Hamburger
Also known as:
af - Afrikaans: Hamburger
ang - Old English: Hāmburgere
ar - Arabic: همبرغر
ast - Asturian: Hamburguesa
az - Azerbaijani: Hamburger
azb - South Azerbaijani: همبرگر
ban - Balinese: Hamburger
bcl - Central Bikol: Hamburger
be - Belarusian: Гамбургер
bew - Betawi: Berger
bg - Bulgarian: Хамбургер
bn - Bangla: হ্যামবার্গার
br - Breton: Hamburger
ca - Catalan: Entrepà d'hamburguesa
ckb - Central Kurdish: ھەمبەرگر
cs - Czech: Hamburger
cy - Welsh: Hambyrgyr
da - Danish: Burger
de - German: Hamburger
el - Greek: Χάμπεργκερ
en-simple - Simple English: Hamburger
eo - Esperanto: Hamburgero
es - Spanish: Hamburguesa
et - Estonian: Hamburger
eu - Basque: Hanburger
fa - Persian: همبرگر
fi - Finnish: Hampurilainen
fr - French: Hamburger
frp - Arpitan: Pan-bistèca
fur - Friulian: Amburghês
gl - Galician: Hamburguesa
hak - Hakka Chinese: Hon-pó
he - Hebrew: המבורגר
hi - Hindi: हैमबर्गर
hr - Croatian: Hamburger
hu - Hungarian: Hamburger
hy - Armenian: Համբուրգեր
hyw - Western Armenian: Հեմպըրկըր
id - Indonesian: Hamburger
io - Ido: Hamburgero
is - Icelandic: Hamborgari
it - Italian: Hamburger
iu - Inuktitut: ᑲᐅ ᓂᕿ ᑭᒻᒥᐊᒐᖅ ᕿᖂᔭᖅ
ja - Japanese: ハンバーガー
jv - Javanese: Hamburger
ka - Georgian: ჰამბურგერი
kk - Kazakh: Гамбургер
ko - Korean: 햄버거
ku - Kurdish: Hambûrger
la - Latin: Pastillum Hamburgense
lb - Luxembourgish: Hamburger
li - Limburgish: Hamburger
lt - Lithuanian: Mėsainis
lv - Latvian: Hamburgers
lzh - Literary Chinese: 漢堡包
mk - Macedonian: Хамбургер
ms - Malay: Burger
my - Burmese: ဟမ်ဘာဂါ
nah - Nāhuatl: Hamburtēcanacatl
nan - Minnan: Hamburger
nb - Norwegian Bokmål: Hamburger
ne - Nepali: ह्यामबर्गर
nl - Dutch: Hamburger
nn - Norwegian Nynorsk: Hamburgar
nrf - Norman: Bourgaille
oc - Occitan: Hamburger
pa - Punjabi: ਹੈਮਬਰਗਰ
pl - Polish: Hamburger
pnb - Western Punjabi: برگر
pt - Portuguese: Hambúrguer
ro - Romanian: Hamburger
ru - Russian: Гамбургер
sh - Serbo-Croatian: Hamburger
sk - Slovak: Hamburger
so - Somali: Hambeegar
sq - Albanian: Hamburgeri
sr - Serbian: Хамбургер
sv - Swedish: Hamburgare
ta - Tamil: பர்கர்
th - Thai: แฮมเบอร์เกอร์
ti - Tigrinya: ሃምበርገር
tk - Turkmen: Gamburger
tl - Tagalog: Hamburger
tr - Turkish: Hamburger
tt - Tatar: Һамбургер
ug - Uyghur: ھامبۇرگ
uk - Ukrainian: Гамбургер
ur - Urdu: ہیمبرگر
uz - Uzbek: Hamburger
vep - Veps: Gamburger
vi - Vietnamese: Hamburger
wa - Walloon: Amburguer
war - Waray: Hamburger
wuu - Wu: 汉堡包
xh - Xhosa: Hamburger
yue - Cantonese: 漢堡包
zh - Chinese: 漢堡包
Category: bread (sandwich, bread roll)
Cuisine: German, American
Associated cuisines: German, American
Area: Germany, United States
Countries: Germany, United States
Region: Western Europe Northern America

The dish is a dish consisting of fillings—usually a patty of ground meat, typically beef—placed inside a sliced bun or bread roll. The patties are often served with cheese, lettuce, tomato, onion, pickles, bacon or chilis with condiments such as ketchup, mustard, mayonnaise, relish or a "special sauce", and are frequently placed on sesame seed buns.

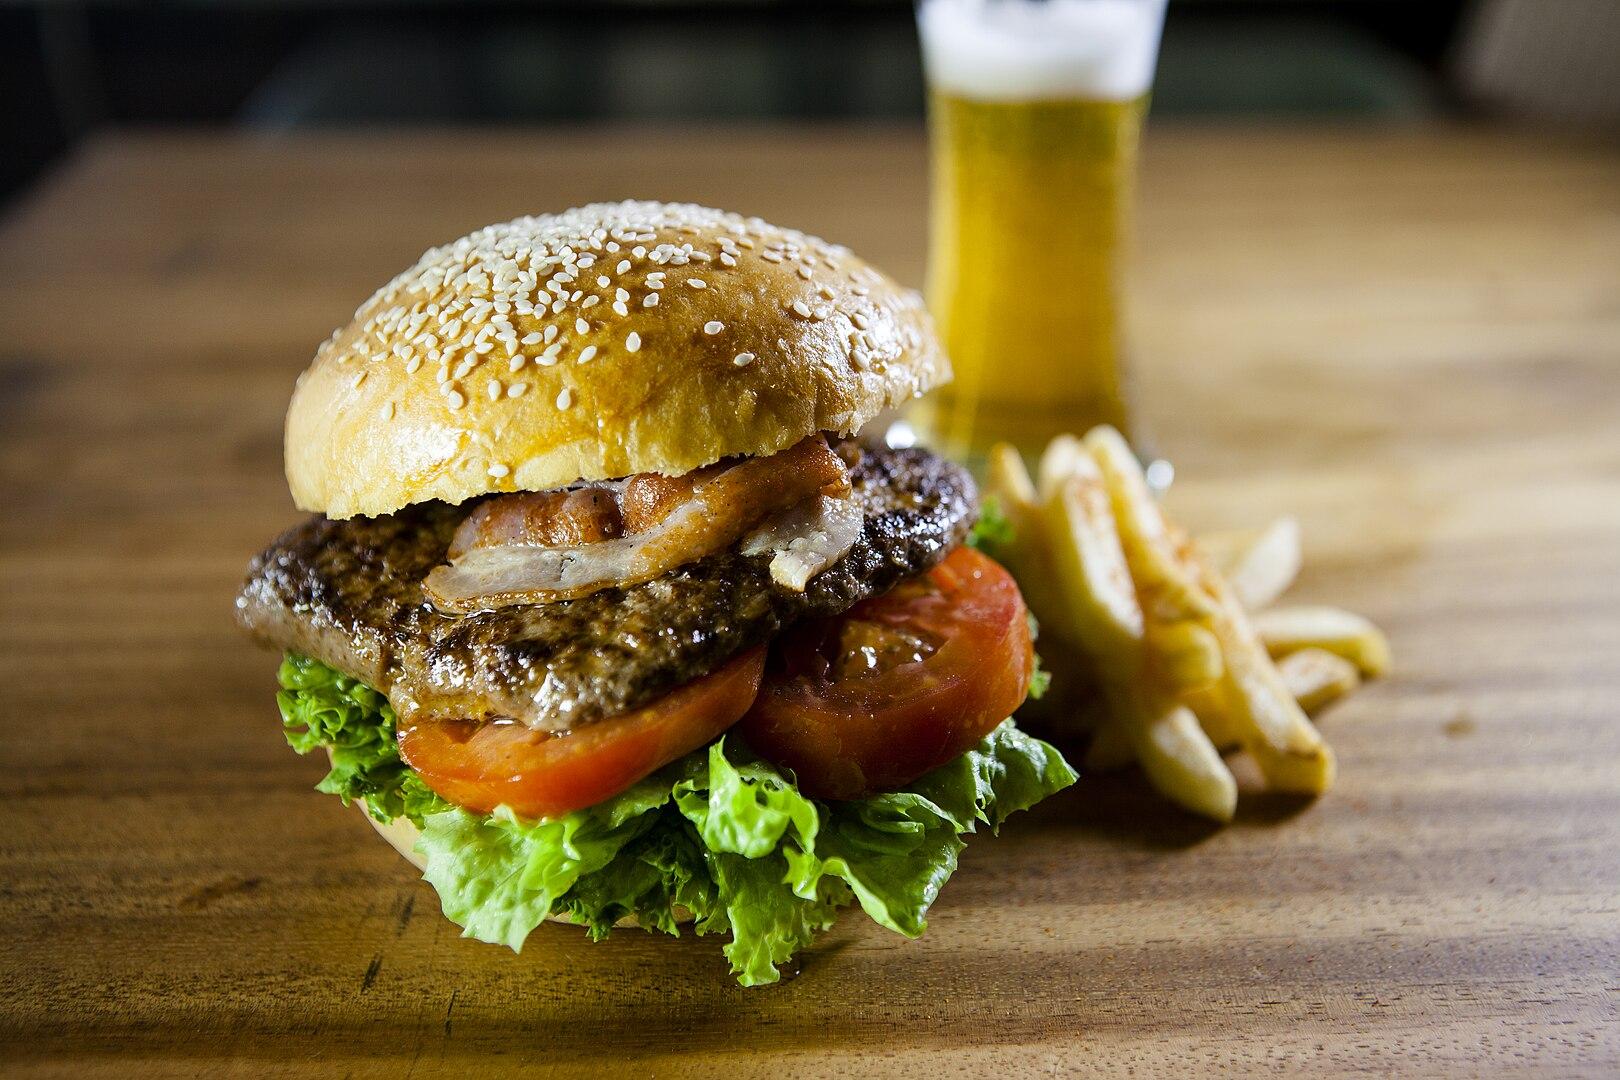
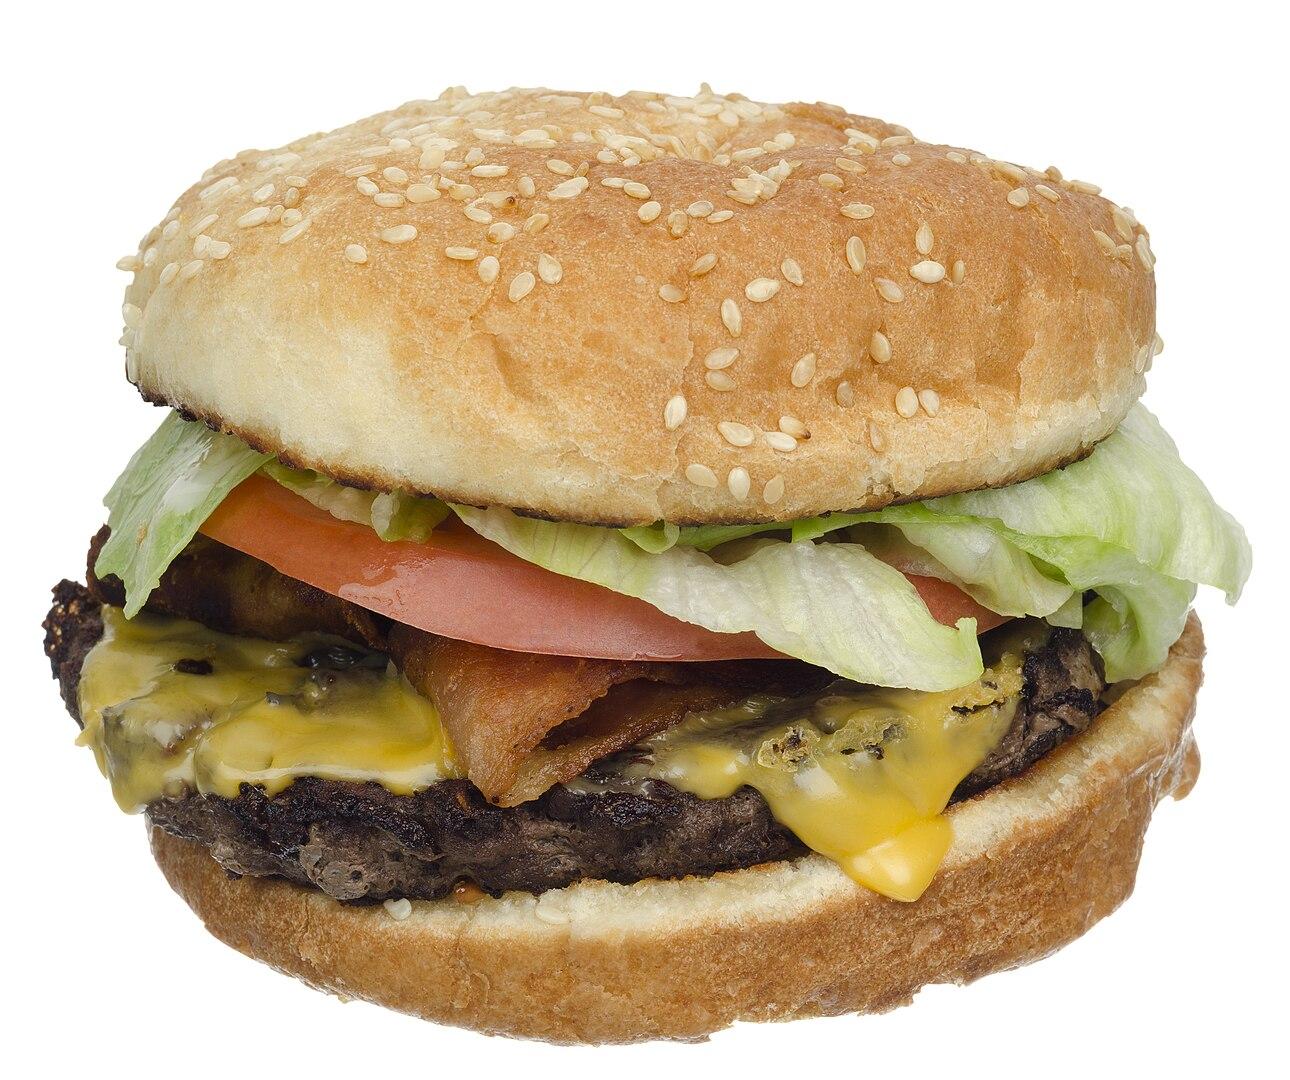
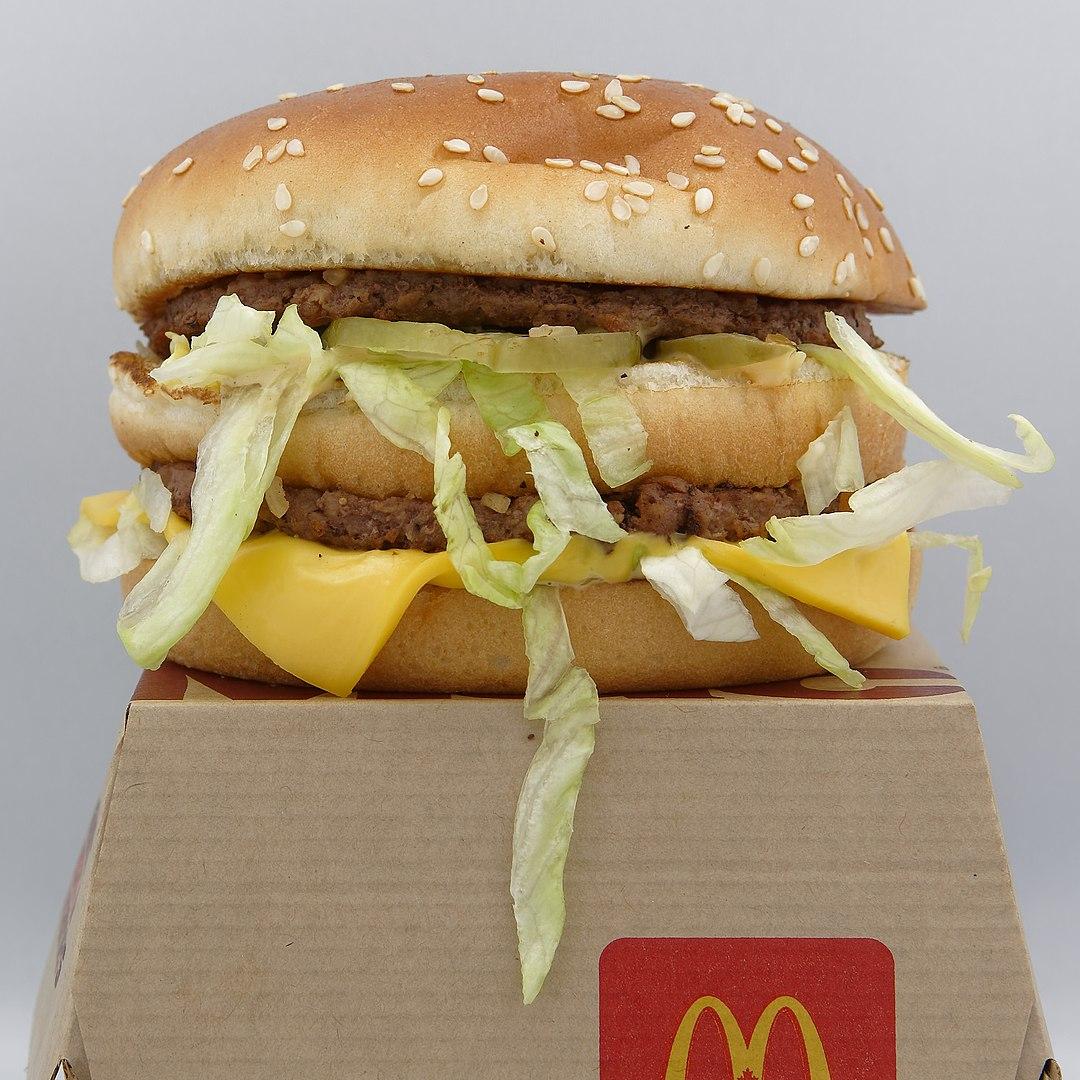
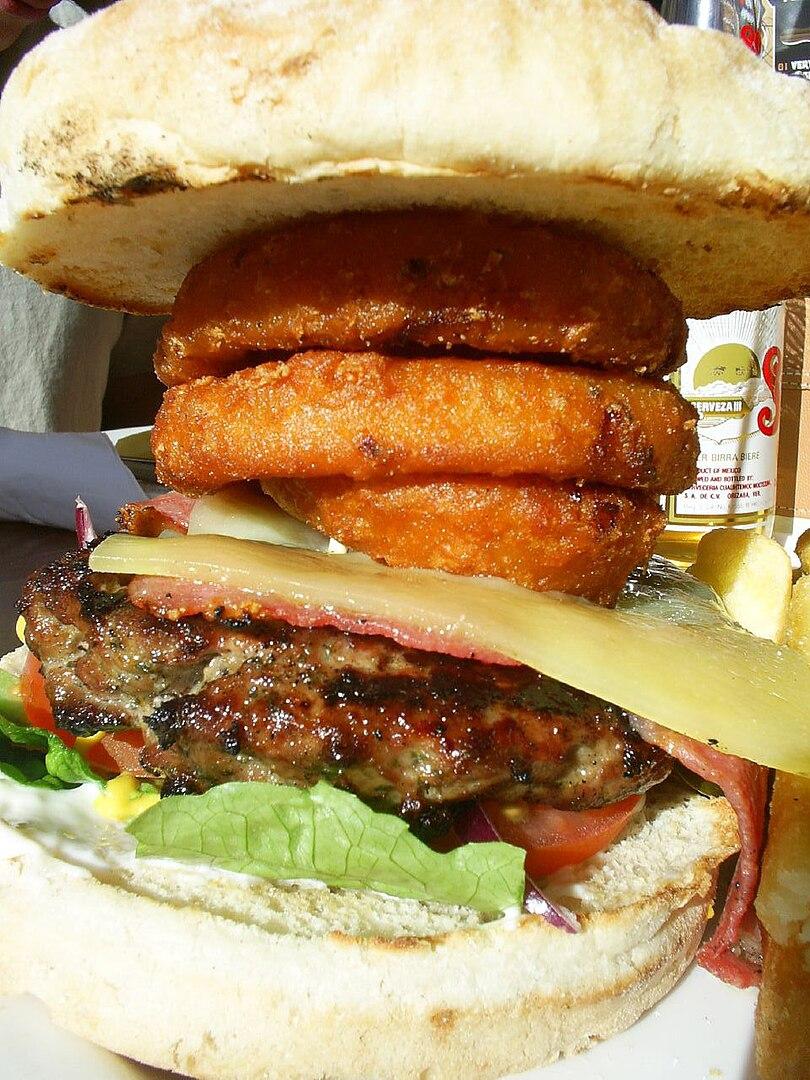
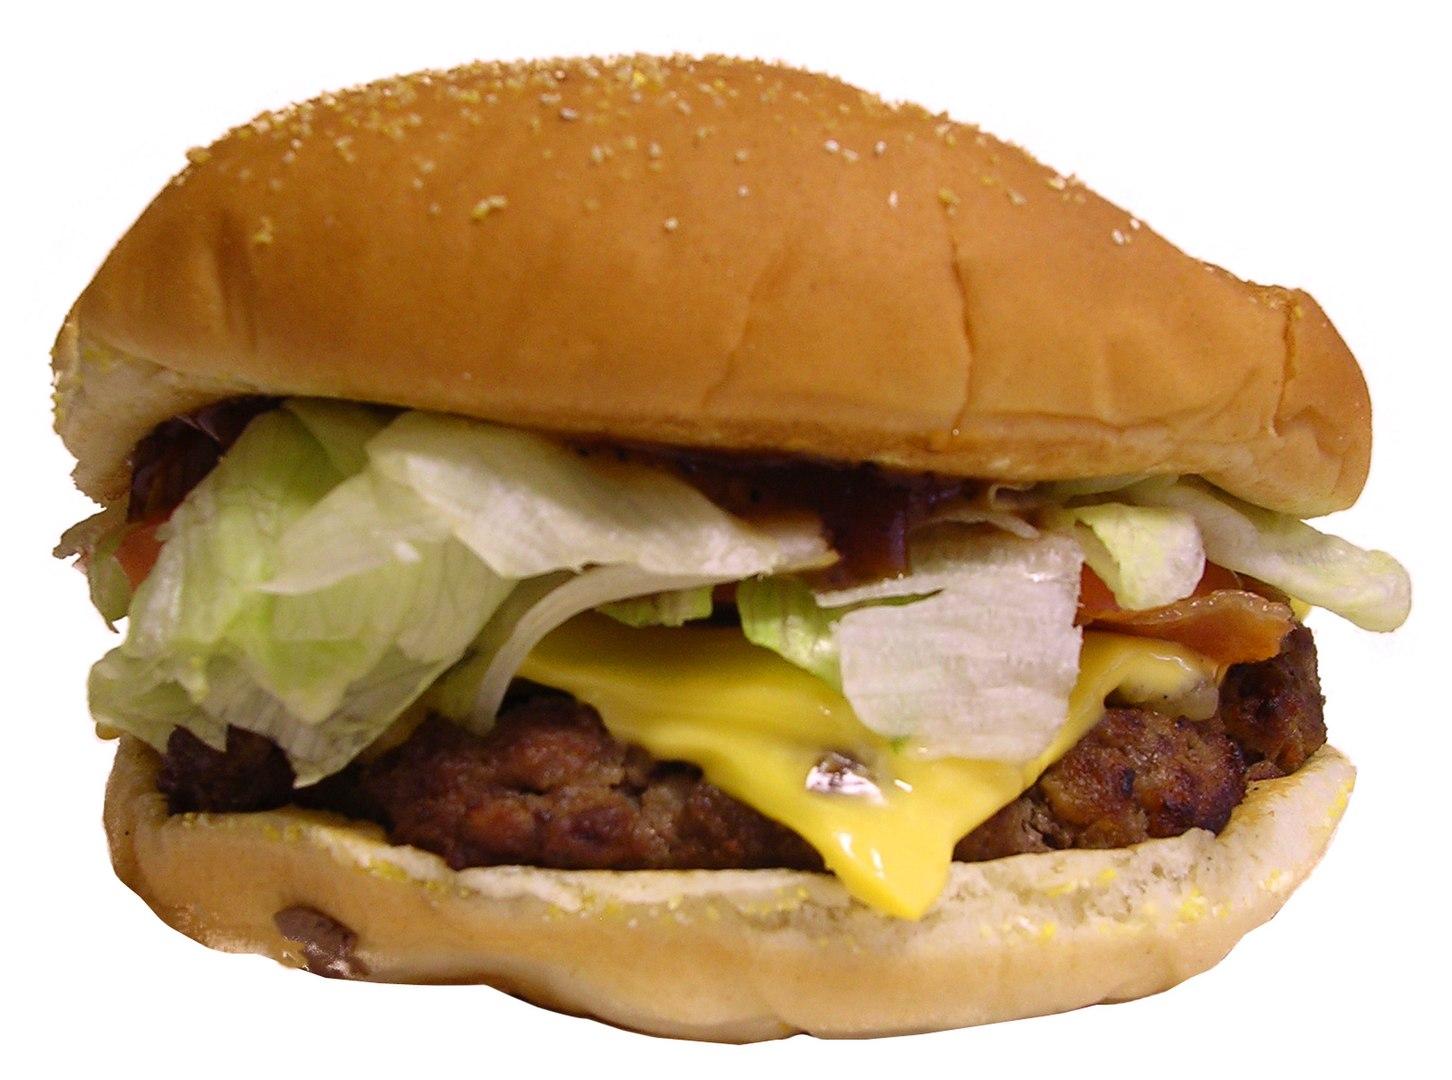
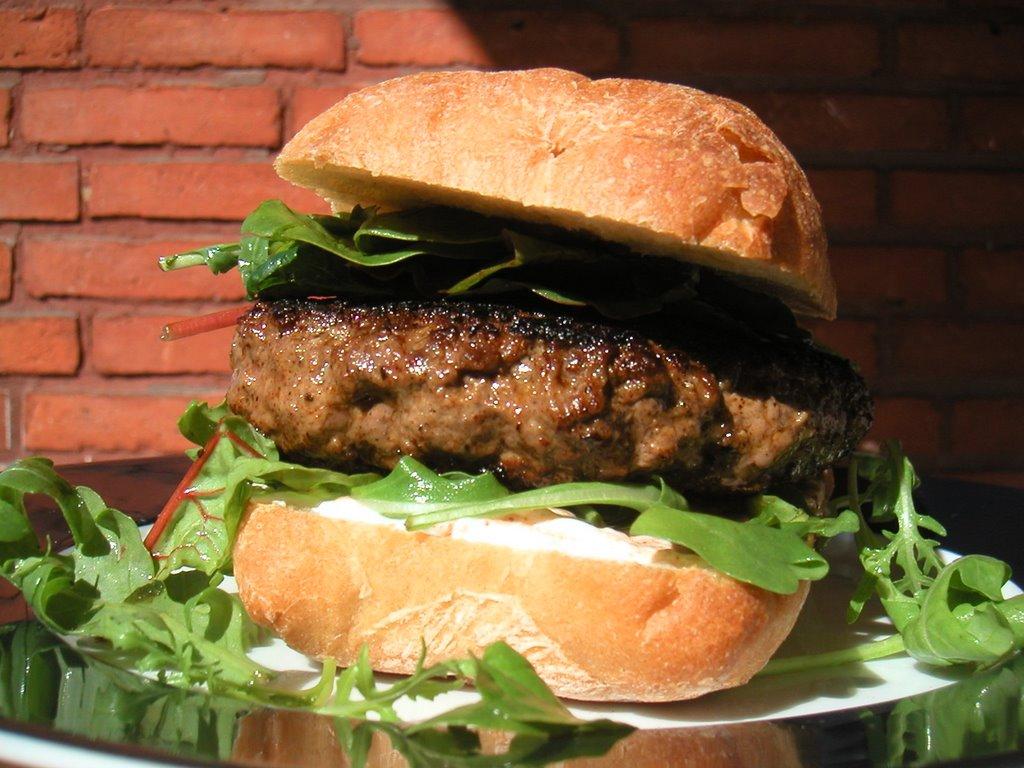
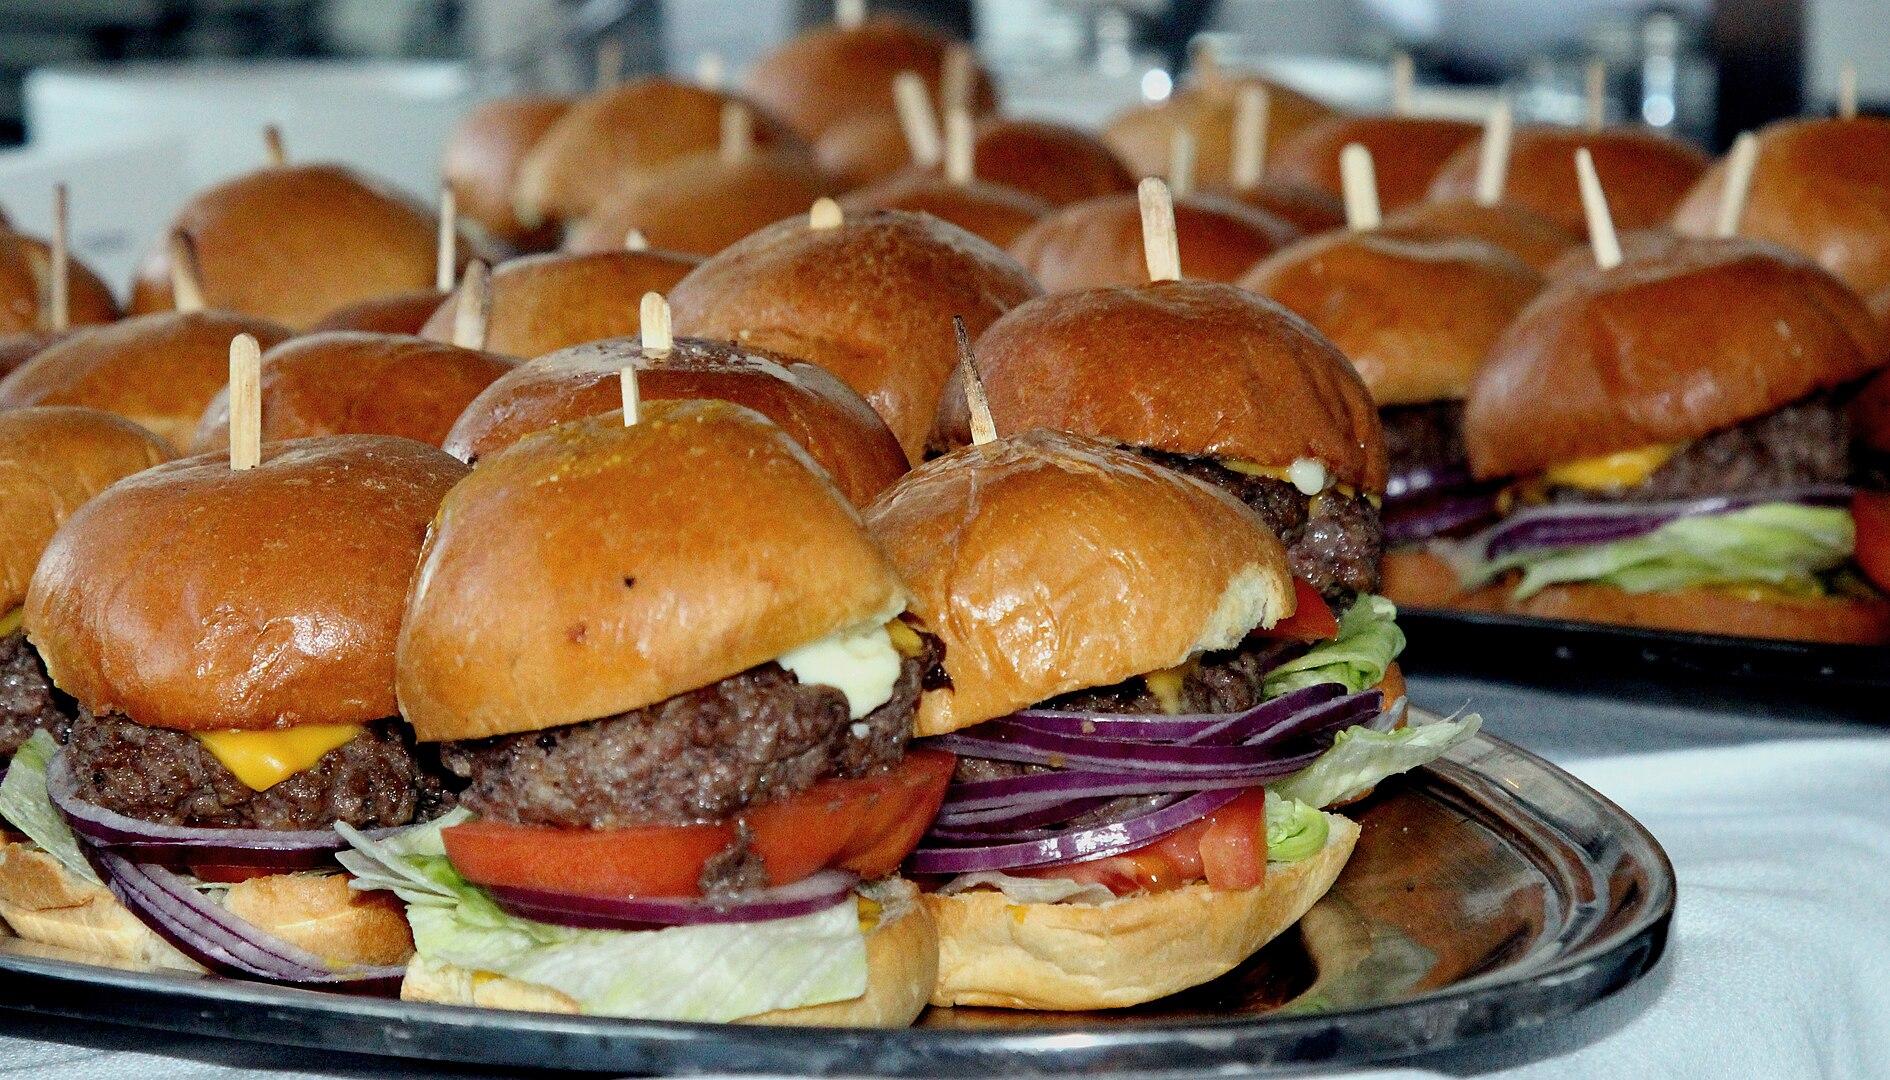
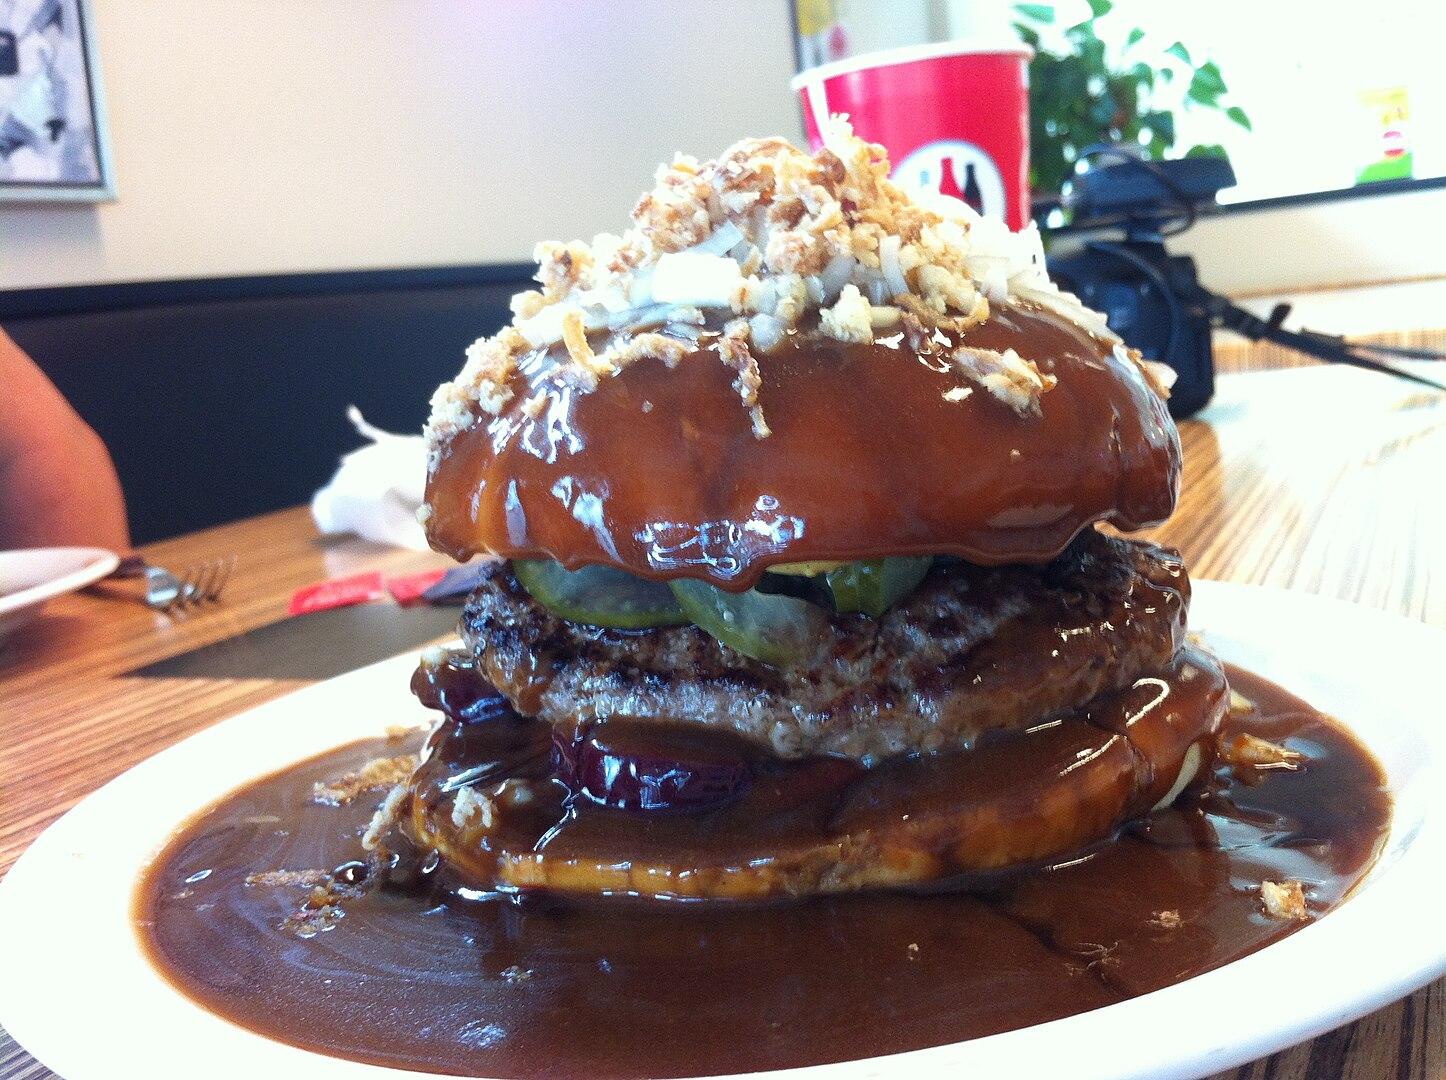